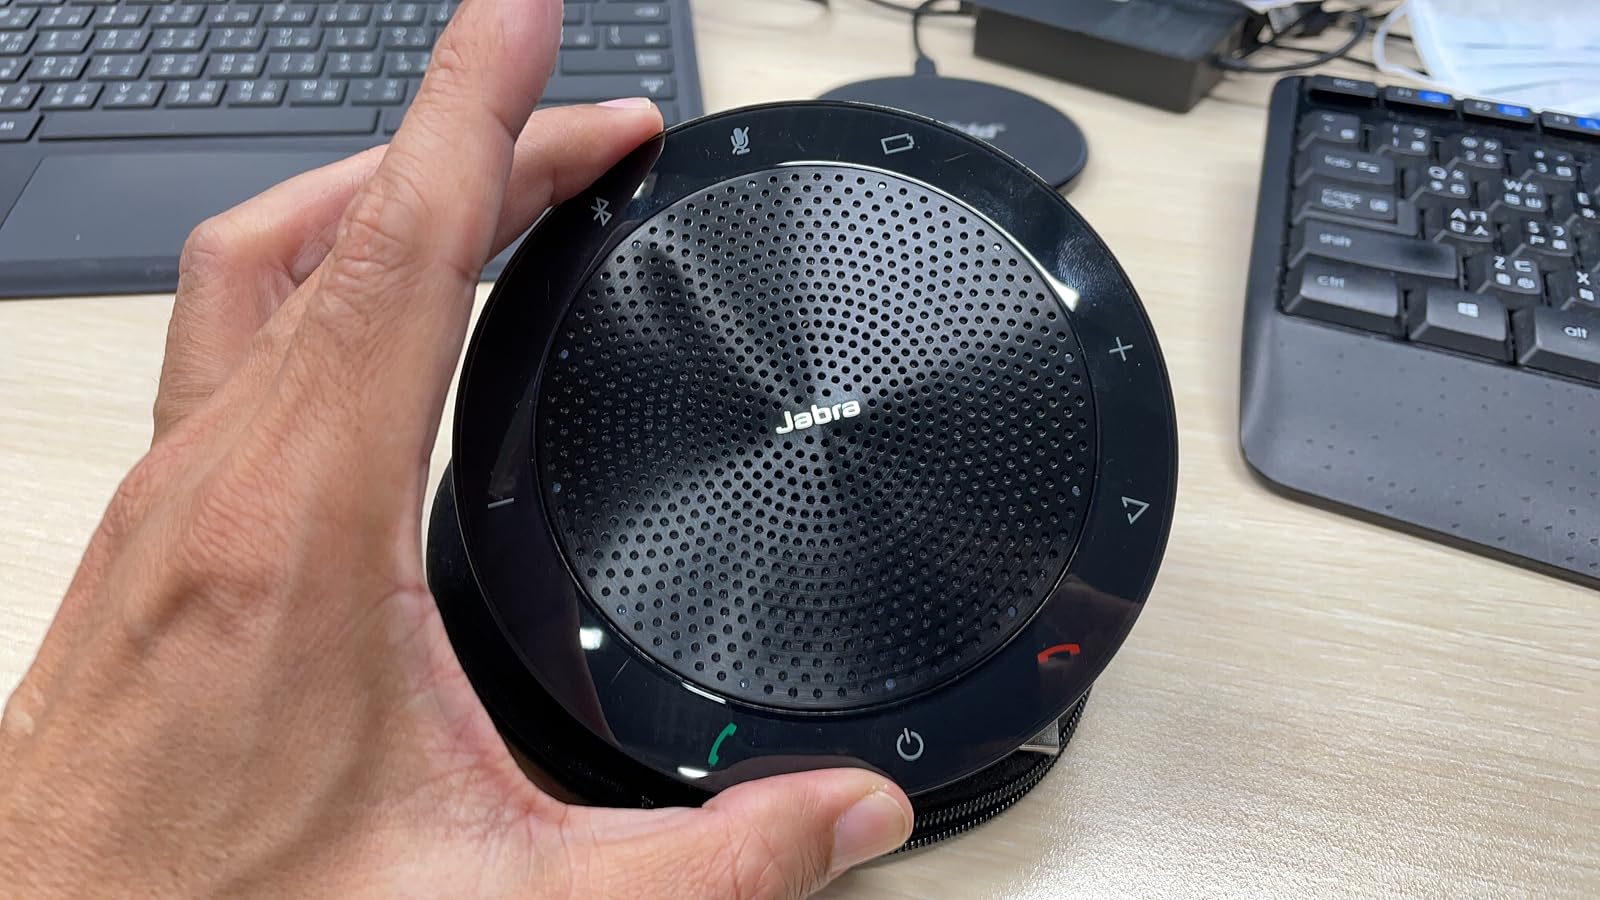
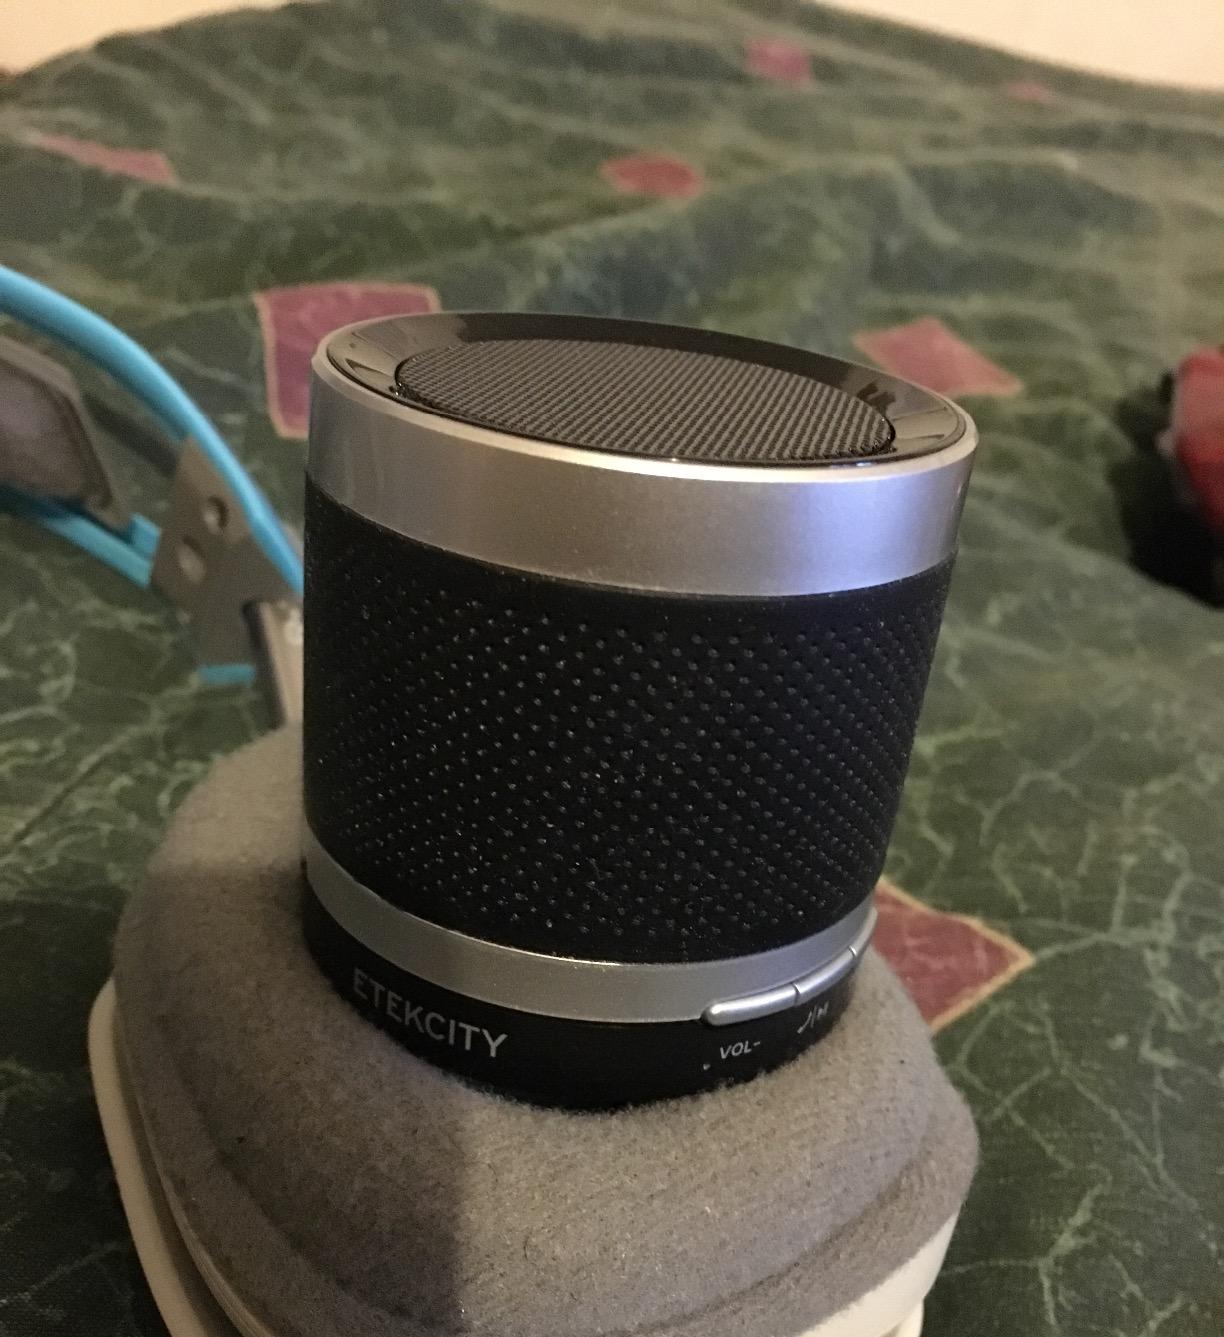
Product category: speaker
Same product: no